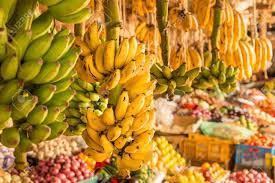
Ndizi mbivu na mbichi zikiwa zimeshikwa kwenye mfuko juu ya meza sokoni na matunda mengine yakiwa yamepangwa chini  maxingina hayo ni la siko ya matunda linalochangamka rangi tofauti na utajiri ya mazao ya ushambani unaonekana waazi.